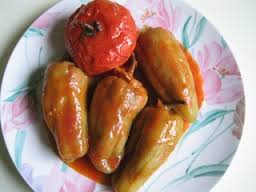
Yemek: biber_dolmasi